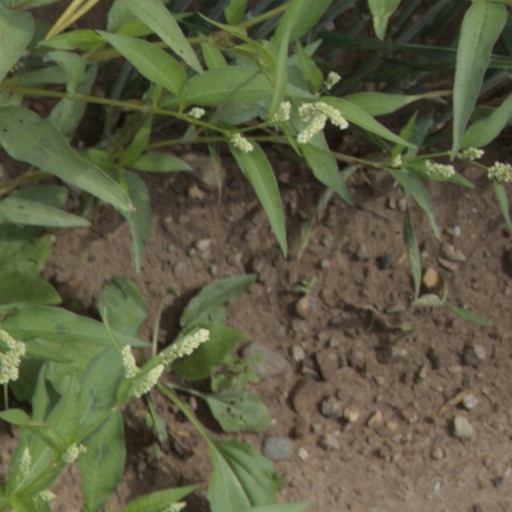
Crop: wheat